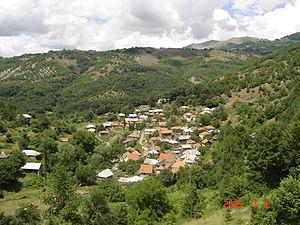
Brejani est un village du sud-ouest de la Macédoine du Nord, situé dans la municipalité de Debartsa. Le village comptait 31 habitants en 2002.